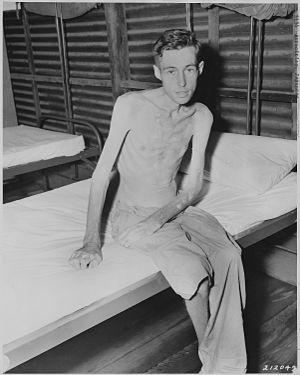
Une fonte musculaire peut être observée dans de nombreuses situations physiologiques ou pathologiques :
Les bombardements atomiques d'Hiroshima et de Nagasaki, ultimes bombardements stratégiques américains au Japon, ont lieu les 6 août et 9 août 1945 sur les villes d'Hiroshima et de Nagasaki. Hiroshima est le siège de la 5ᵉ division de la deuxième armée générale et le centre de commandement du général Shunroku Hata, et Nagasaki est choisie pour remplacer la cité historique de Kyoto.